Sky position (RA, Dec in degrees): 188.777, 17.253
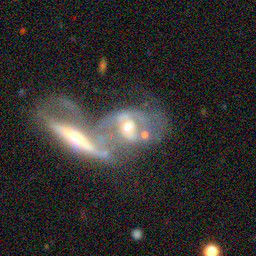
Galaxy morphology: Merging Galaxies